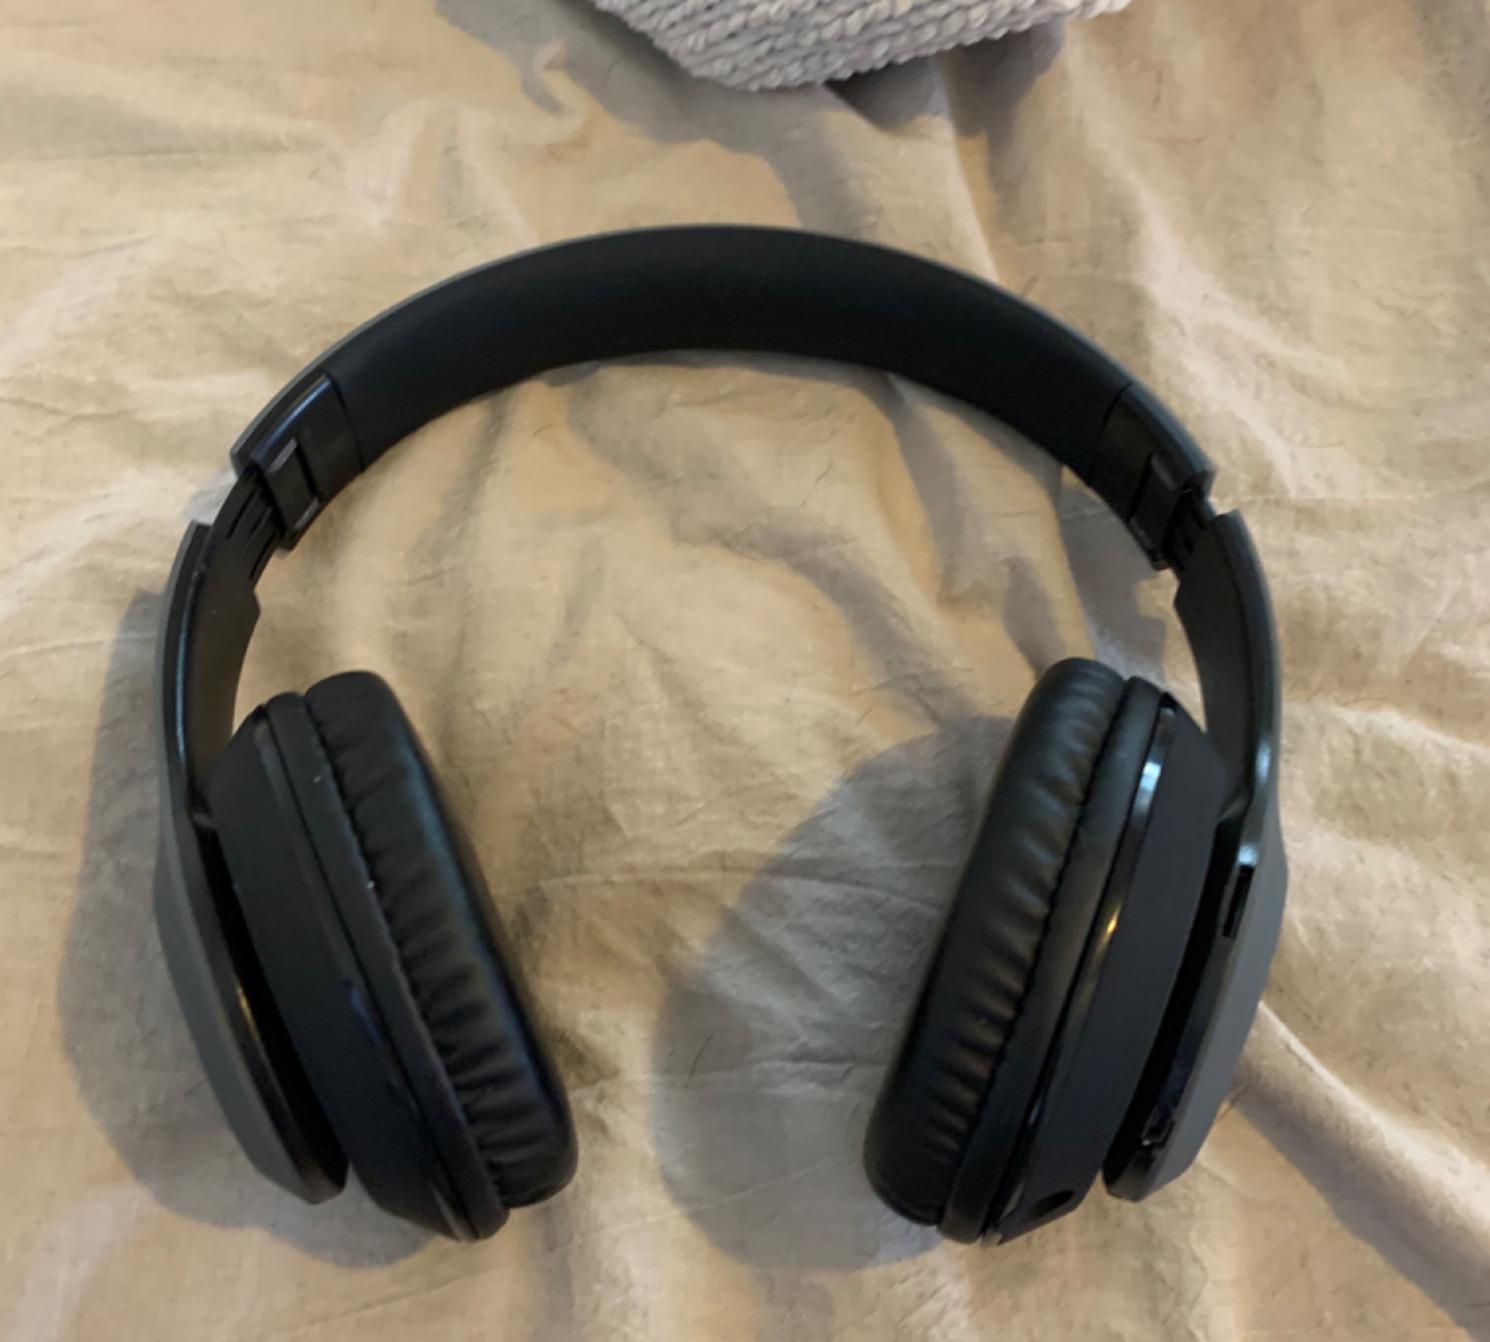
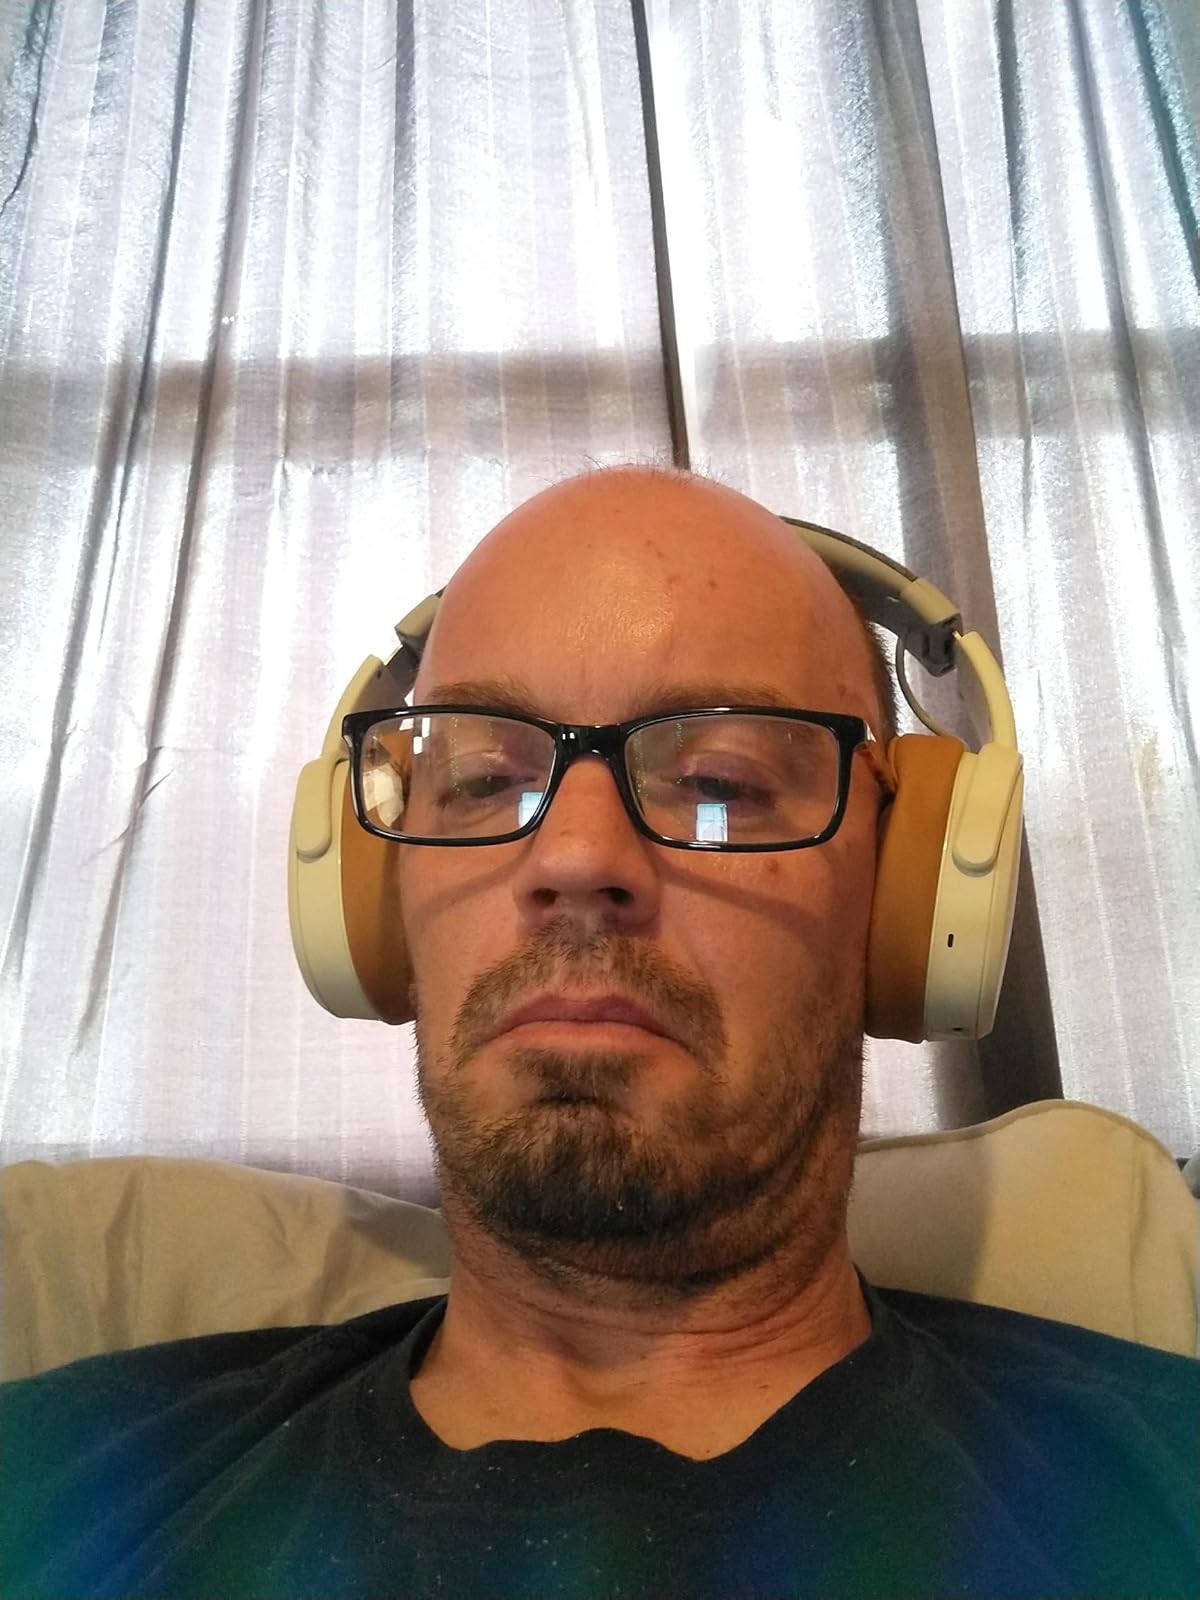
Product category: headphones
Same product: no